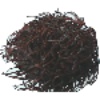
Label: Rambutan 1